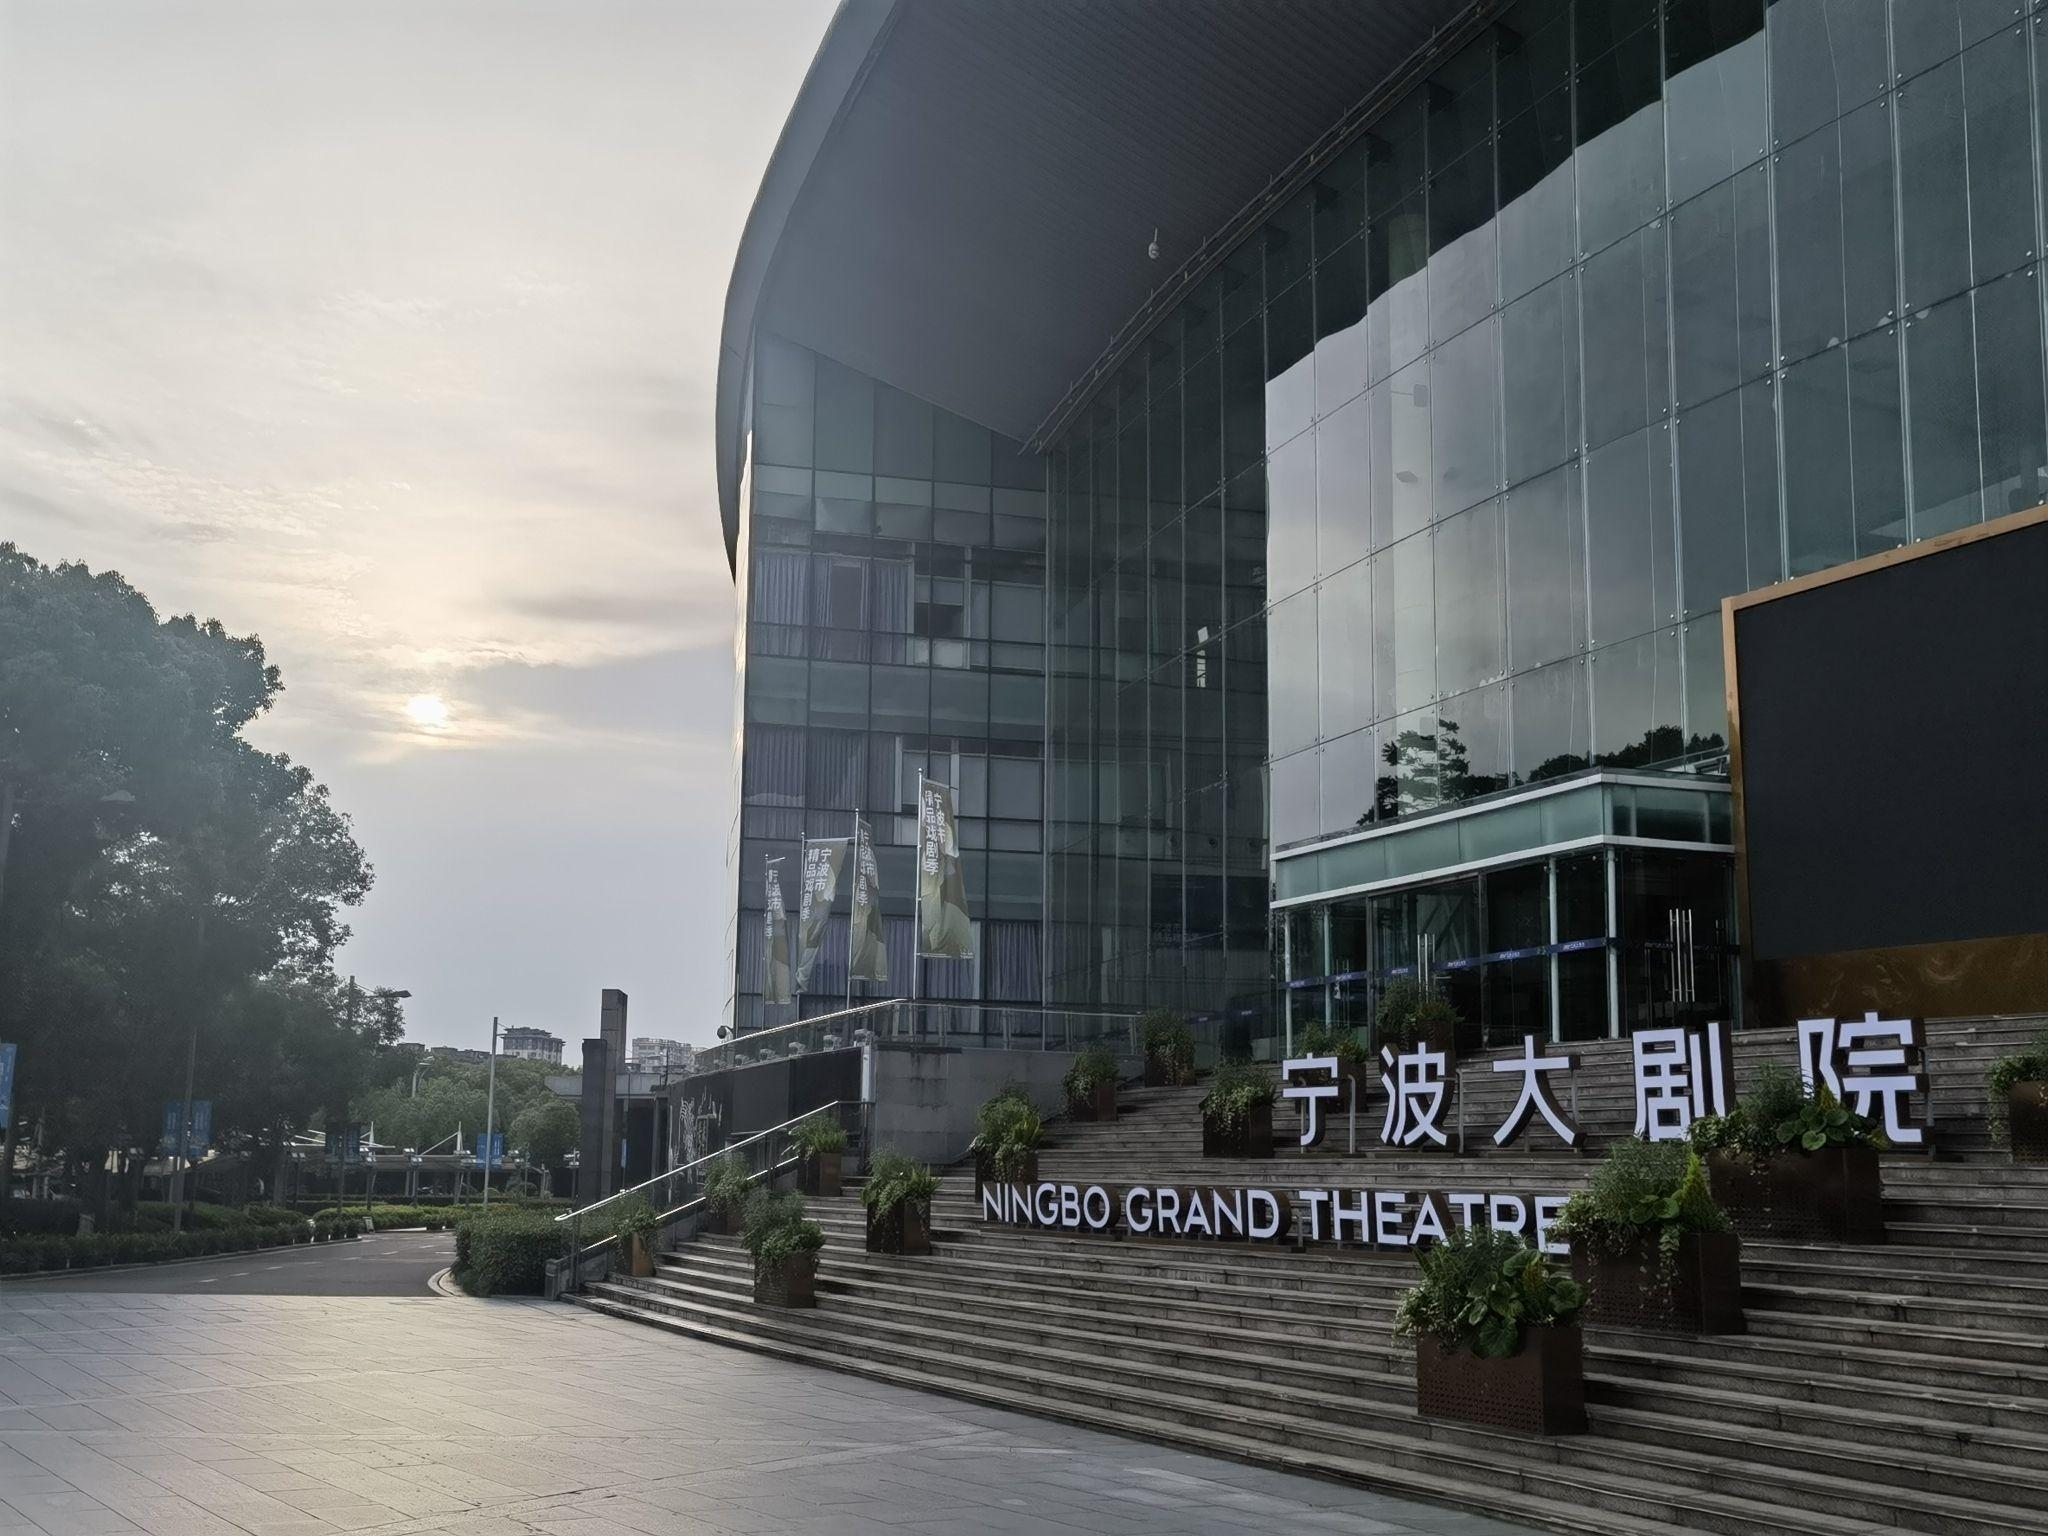
地标名称：宁波大剧院
所在城市：宁波市·江北区